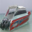
Label: ship